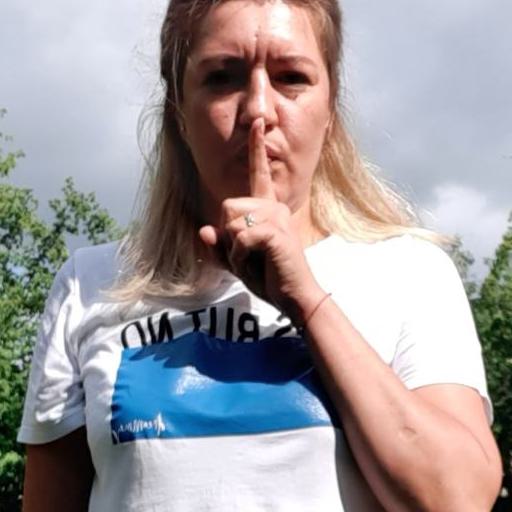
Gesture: mute